Antuã River

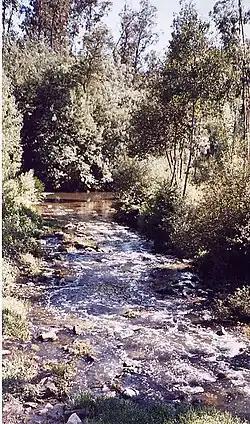
Antua River

Antuã is a Portuguese river, located in the Aveiro region. It is the most important tributary of the Ria de Aveiro after the Vouga River. Its name is linked to the former name of Estarreja: Antuão or Anterão. It has its source between Romariz and Fajões, near S. João da Madeira, and it ends west of Estarreja, on the waters of the Ria de Aveiro. The main towns near its banks are S. João da Madeira, Oliveira de Azeméis, and Estarreja. Its main tributary is the Ínsua. It has a total length of about .